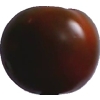
Label: tomato_maroon